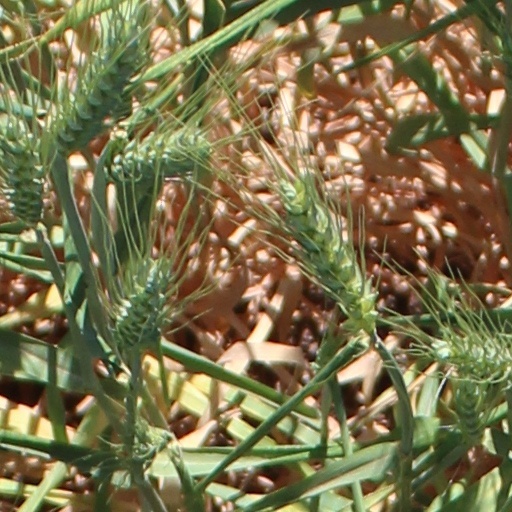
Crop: wheat